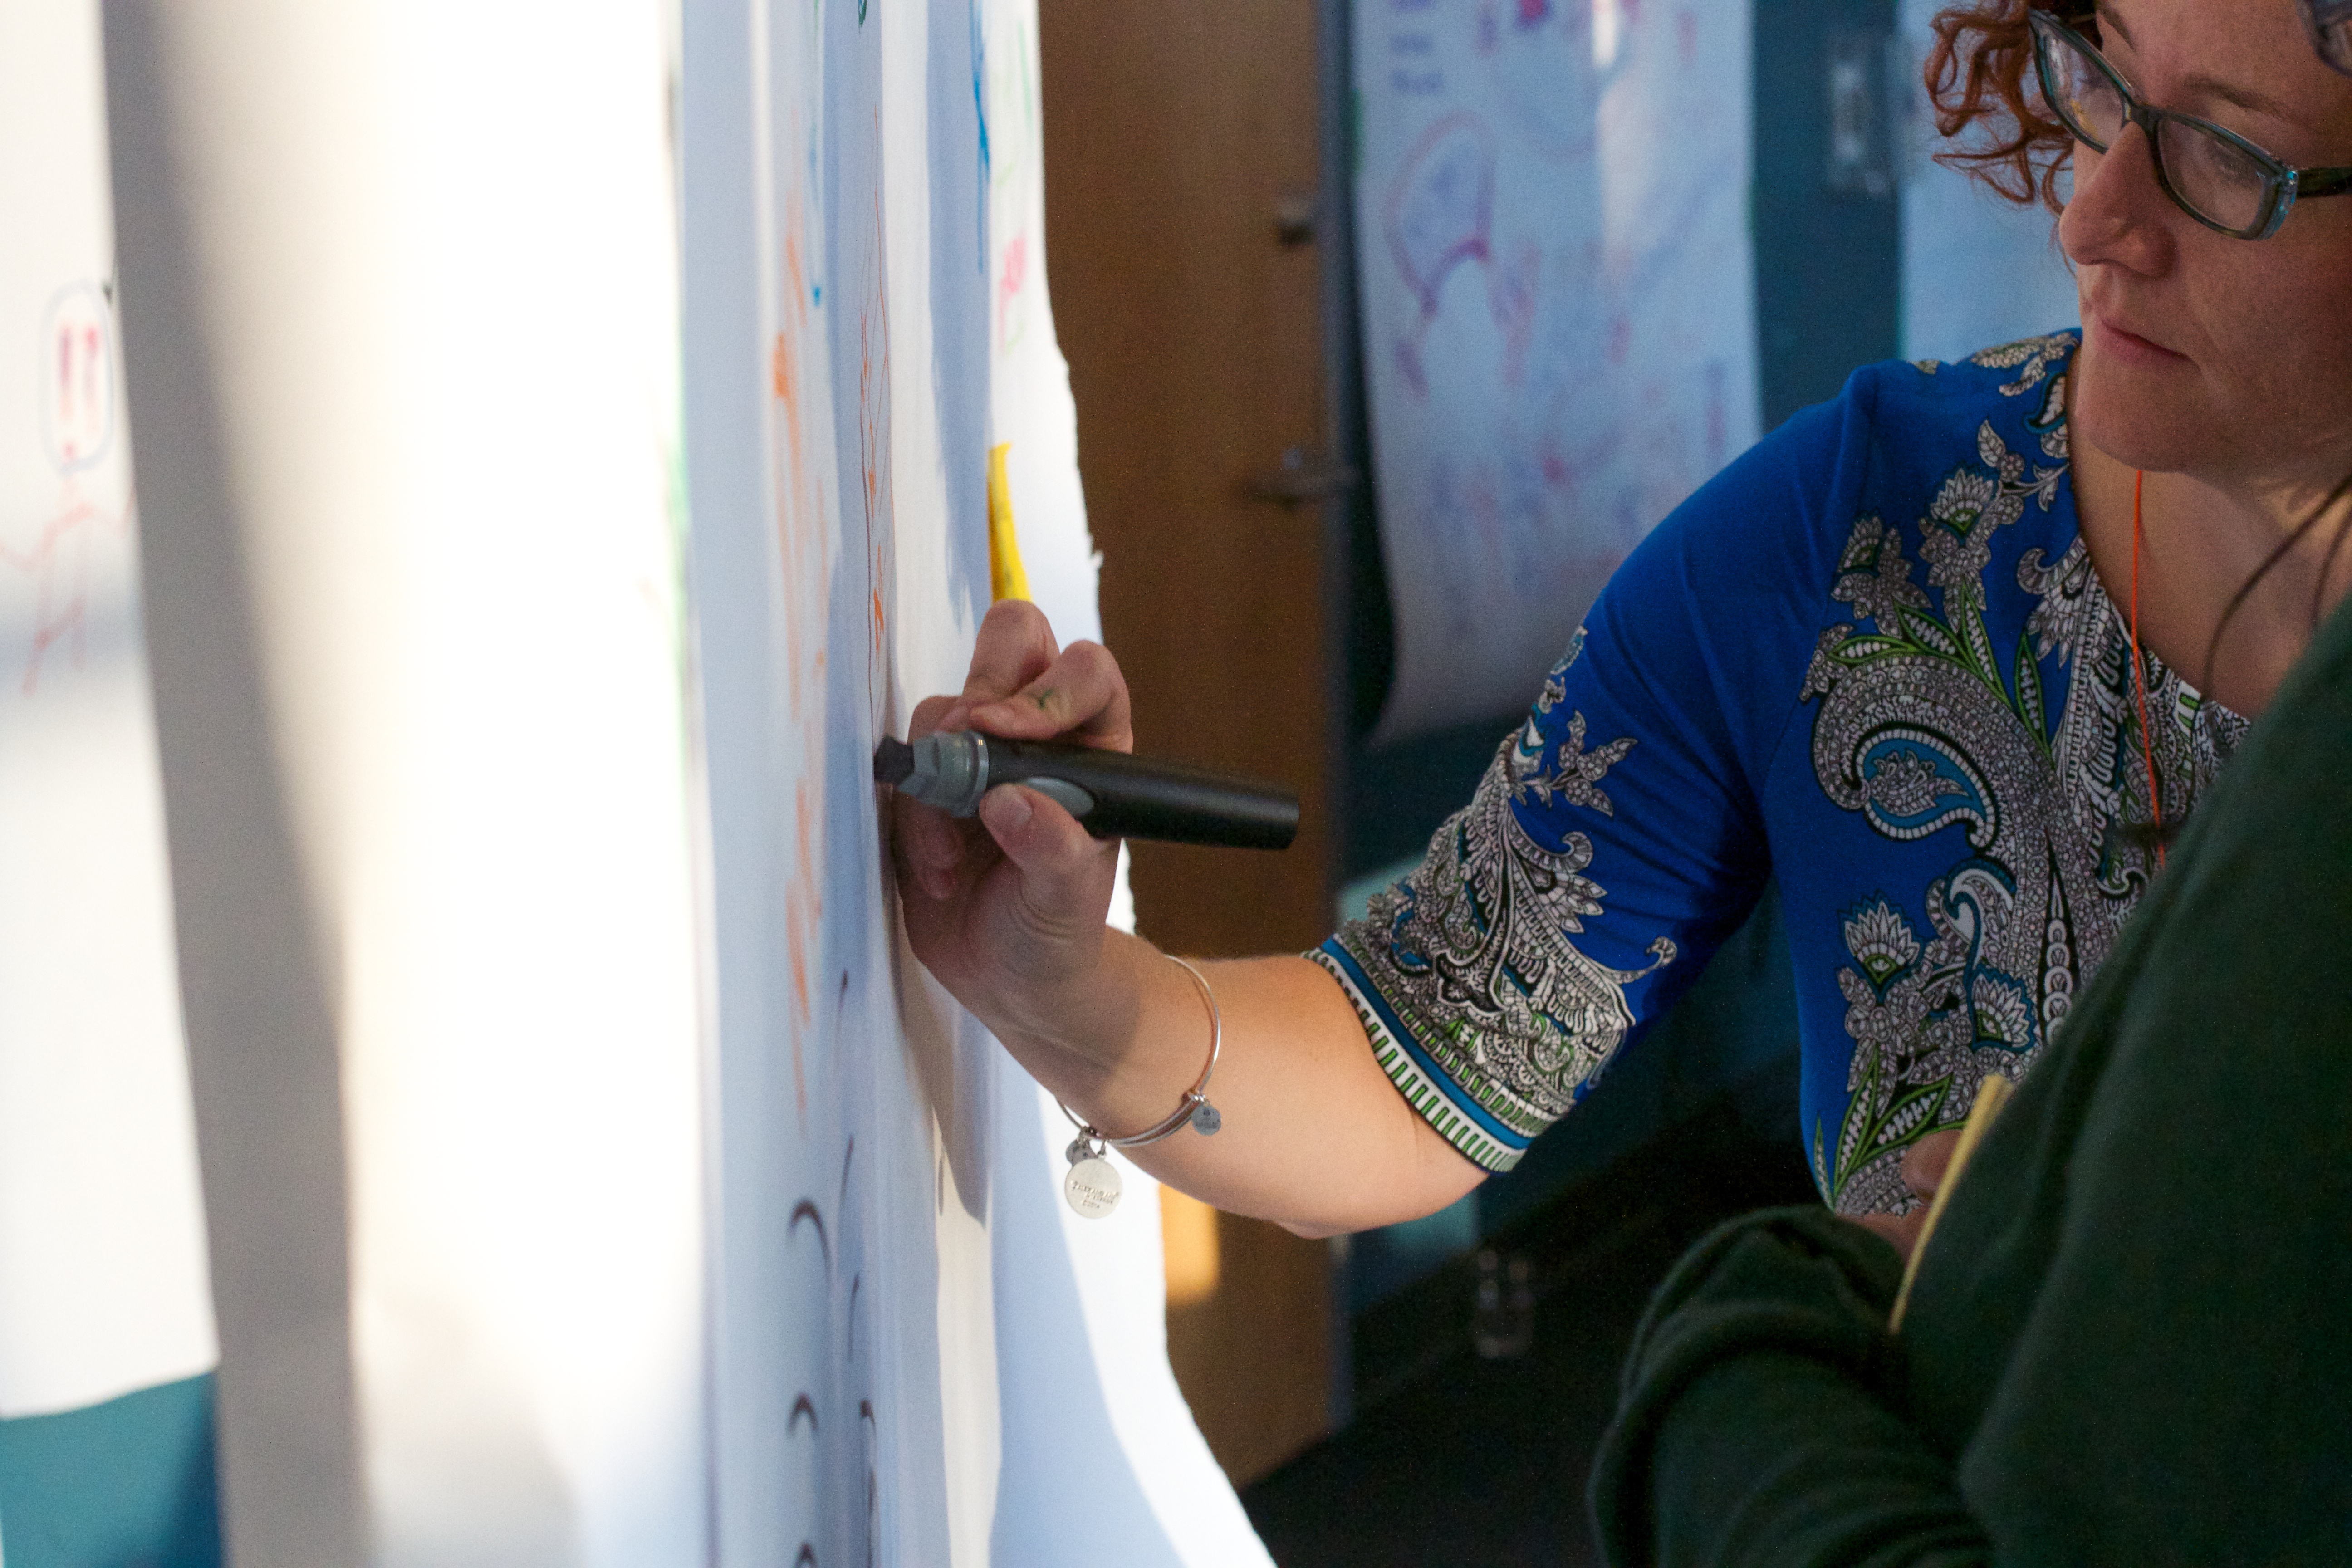
color, blue, arm, glasses, etug